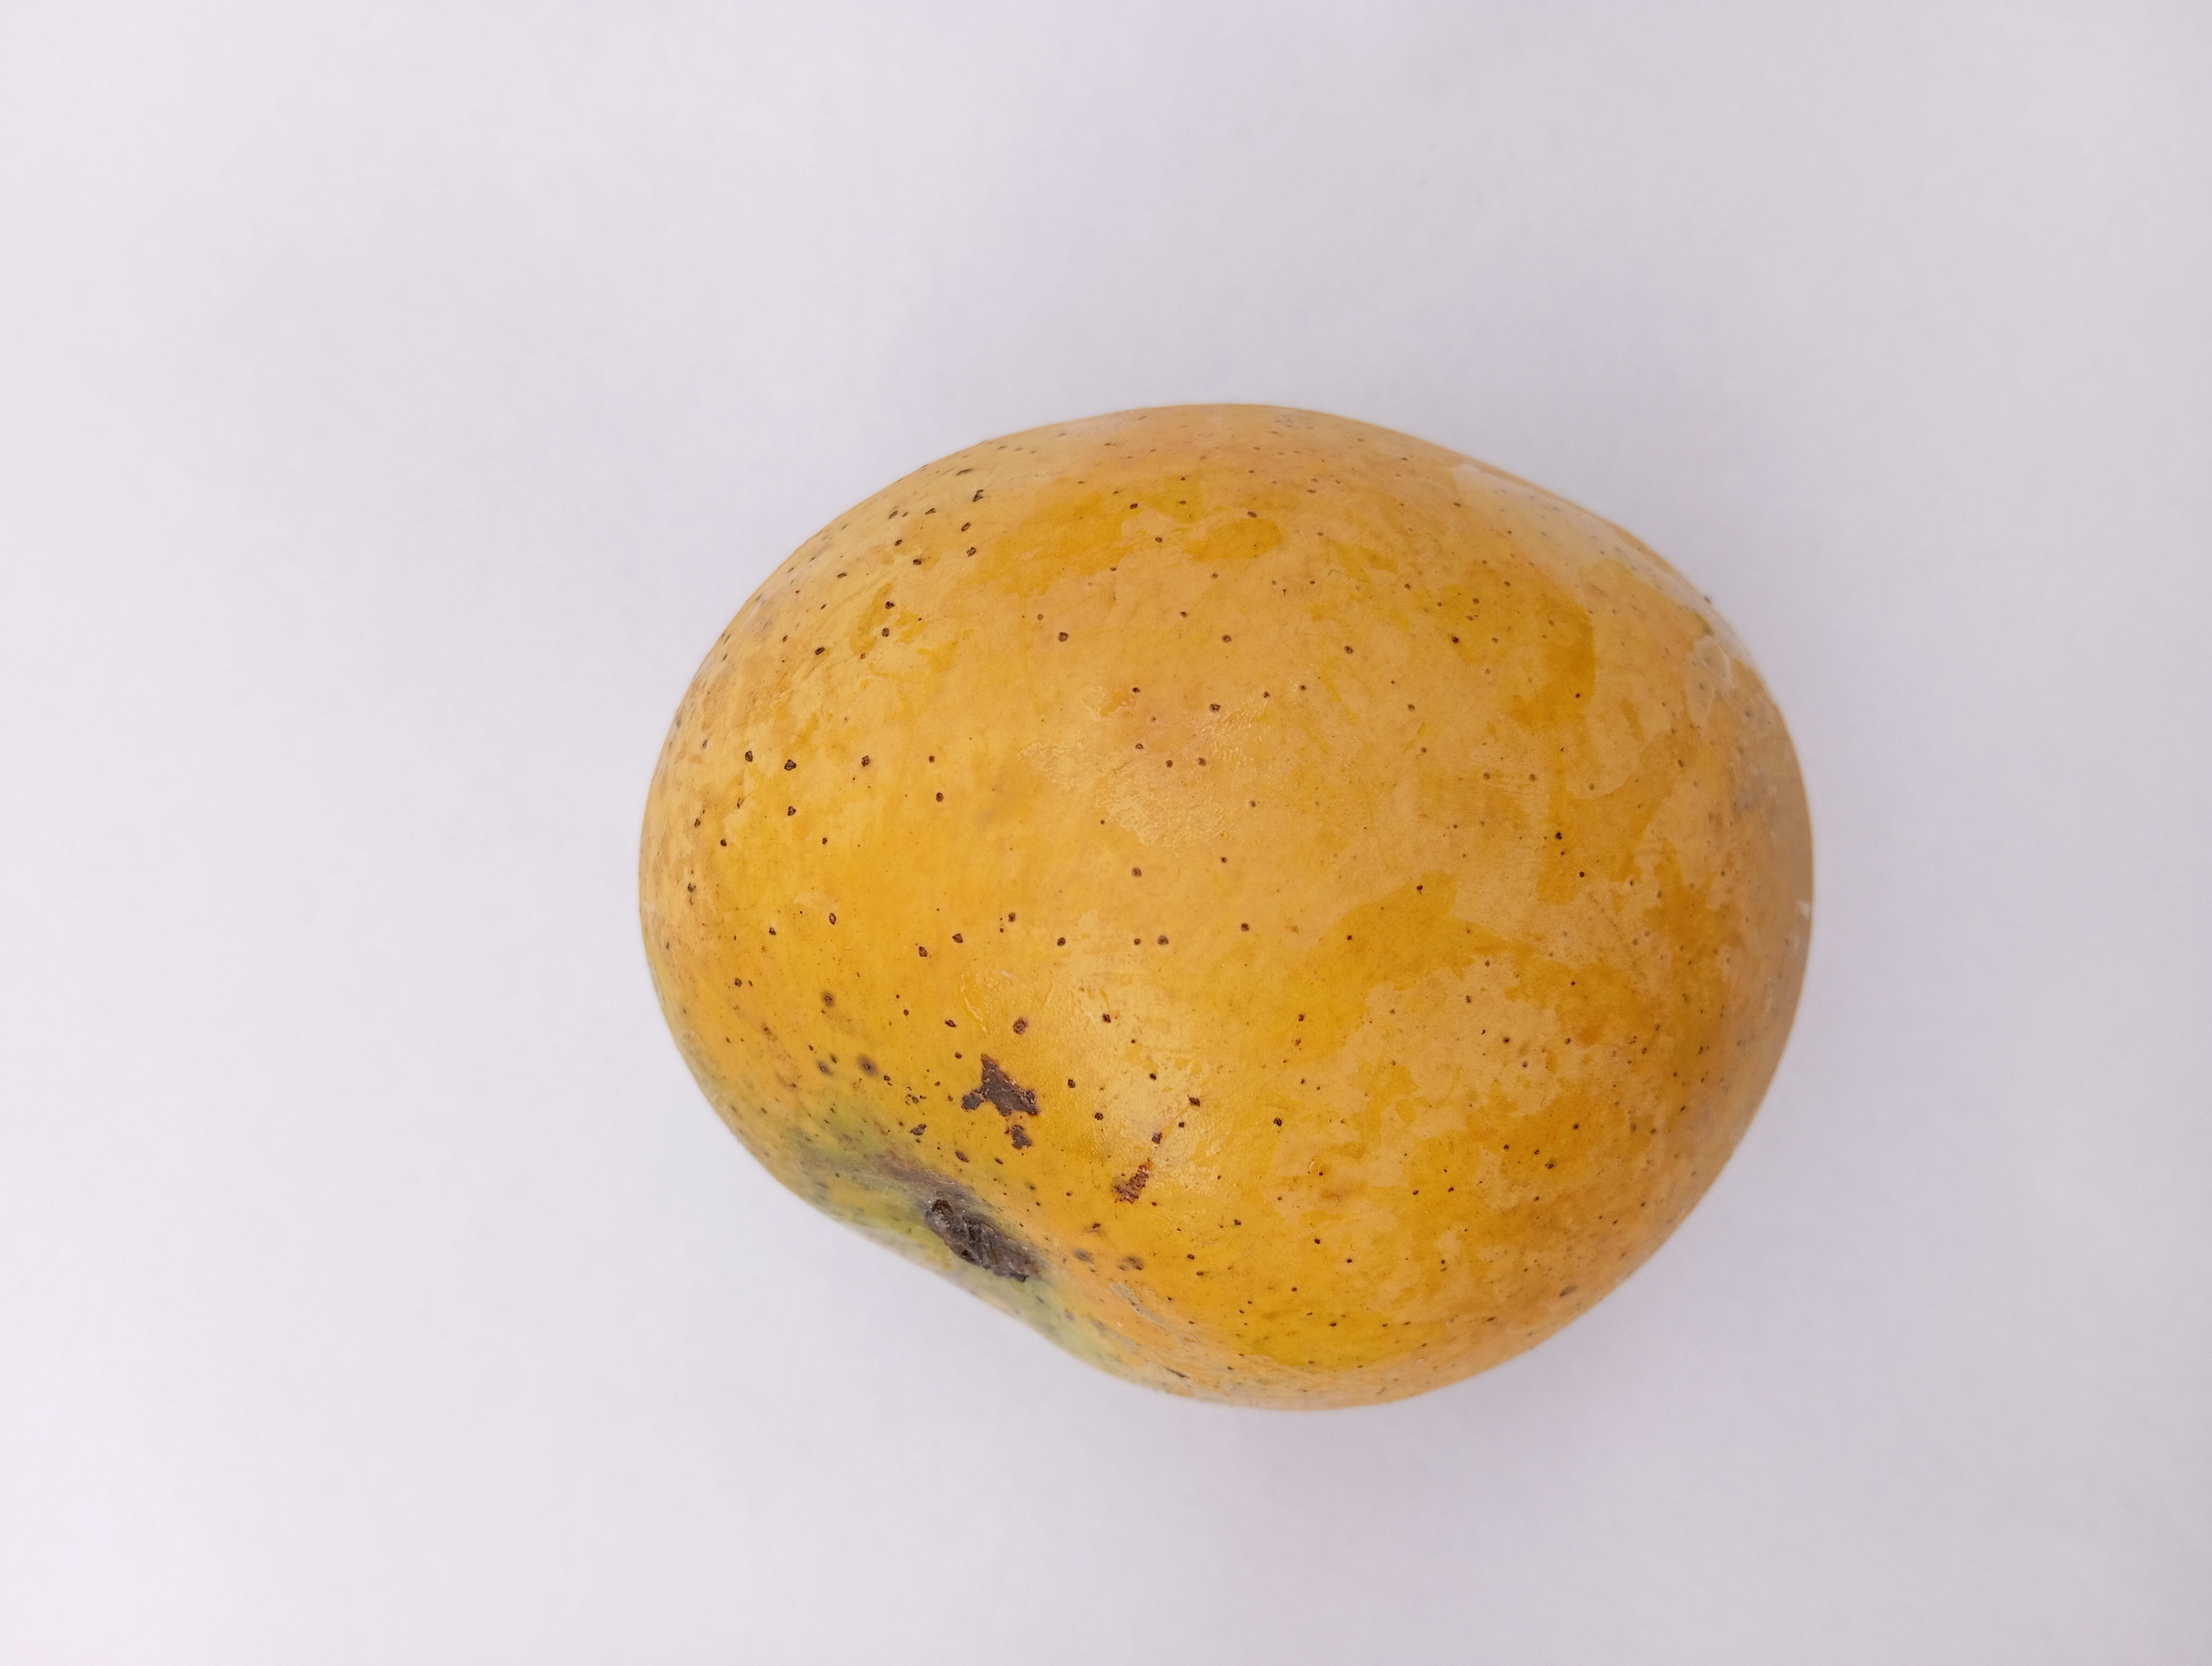
Mango variety: Sundari